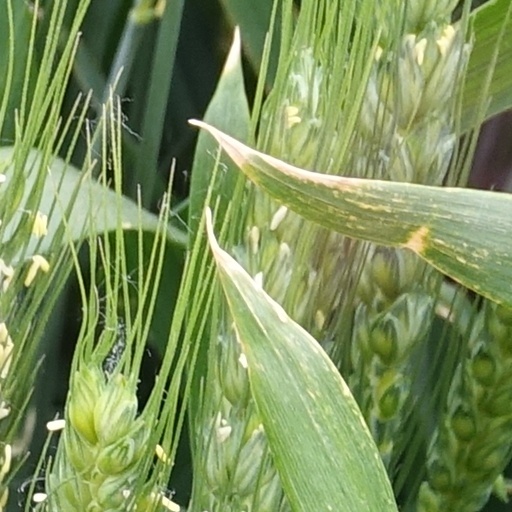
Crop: wheat